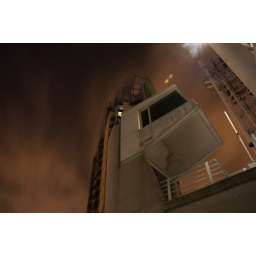
Control box of the bridge. Long exposure picked up the clouds in the night sky.